Priaulx Library

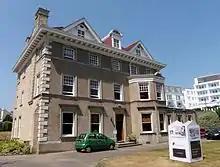
Priaulx Library (2014)

The Priaulx Library, located in St Peter Port, Guernsey, contains the island's principal collection of local and family history.